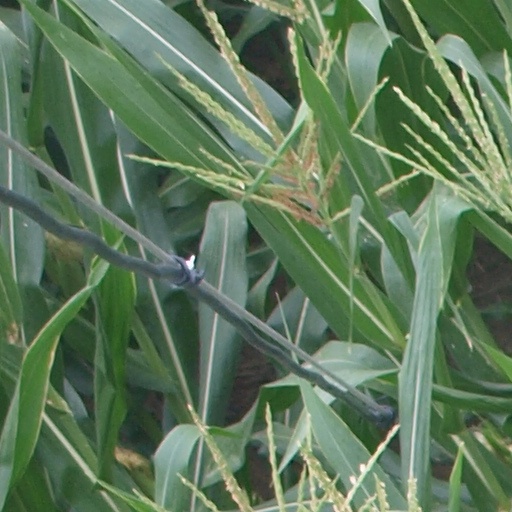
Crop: maize; corn